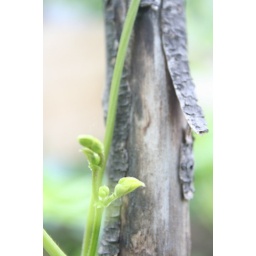
Bean pole plant in garden